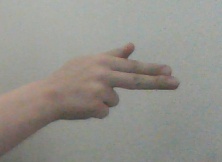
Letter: ghain